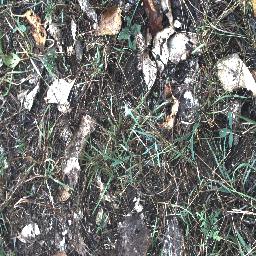
Label: negative